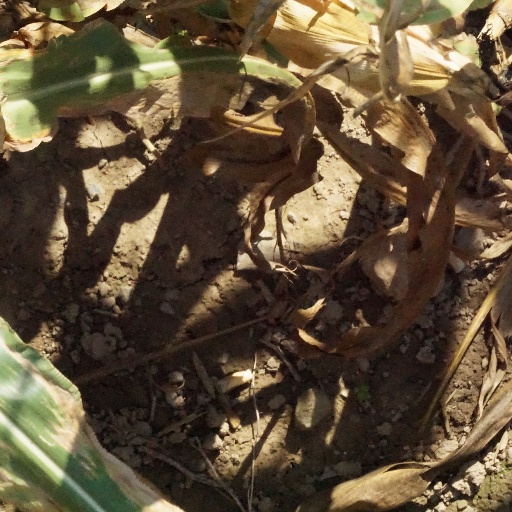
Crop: maize; corn